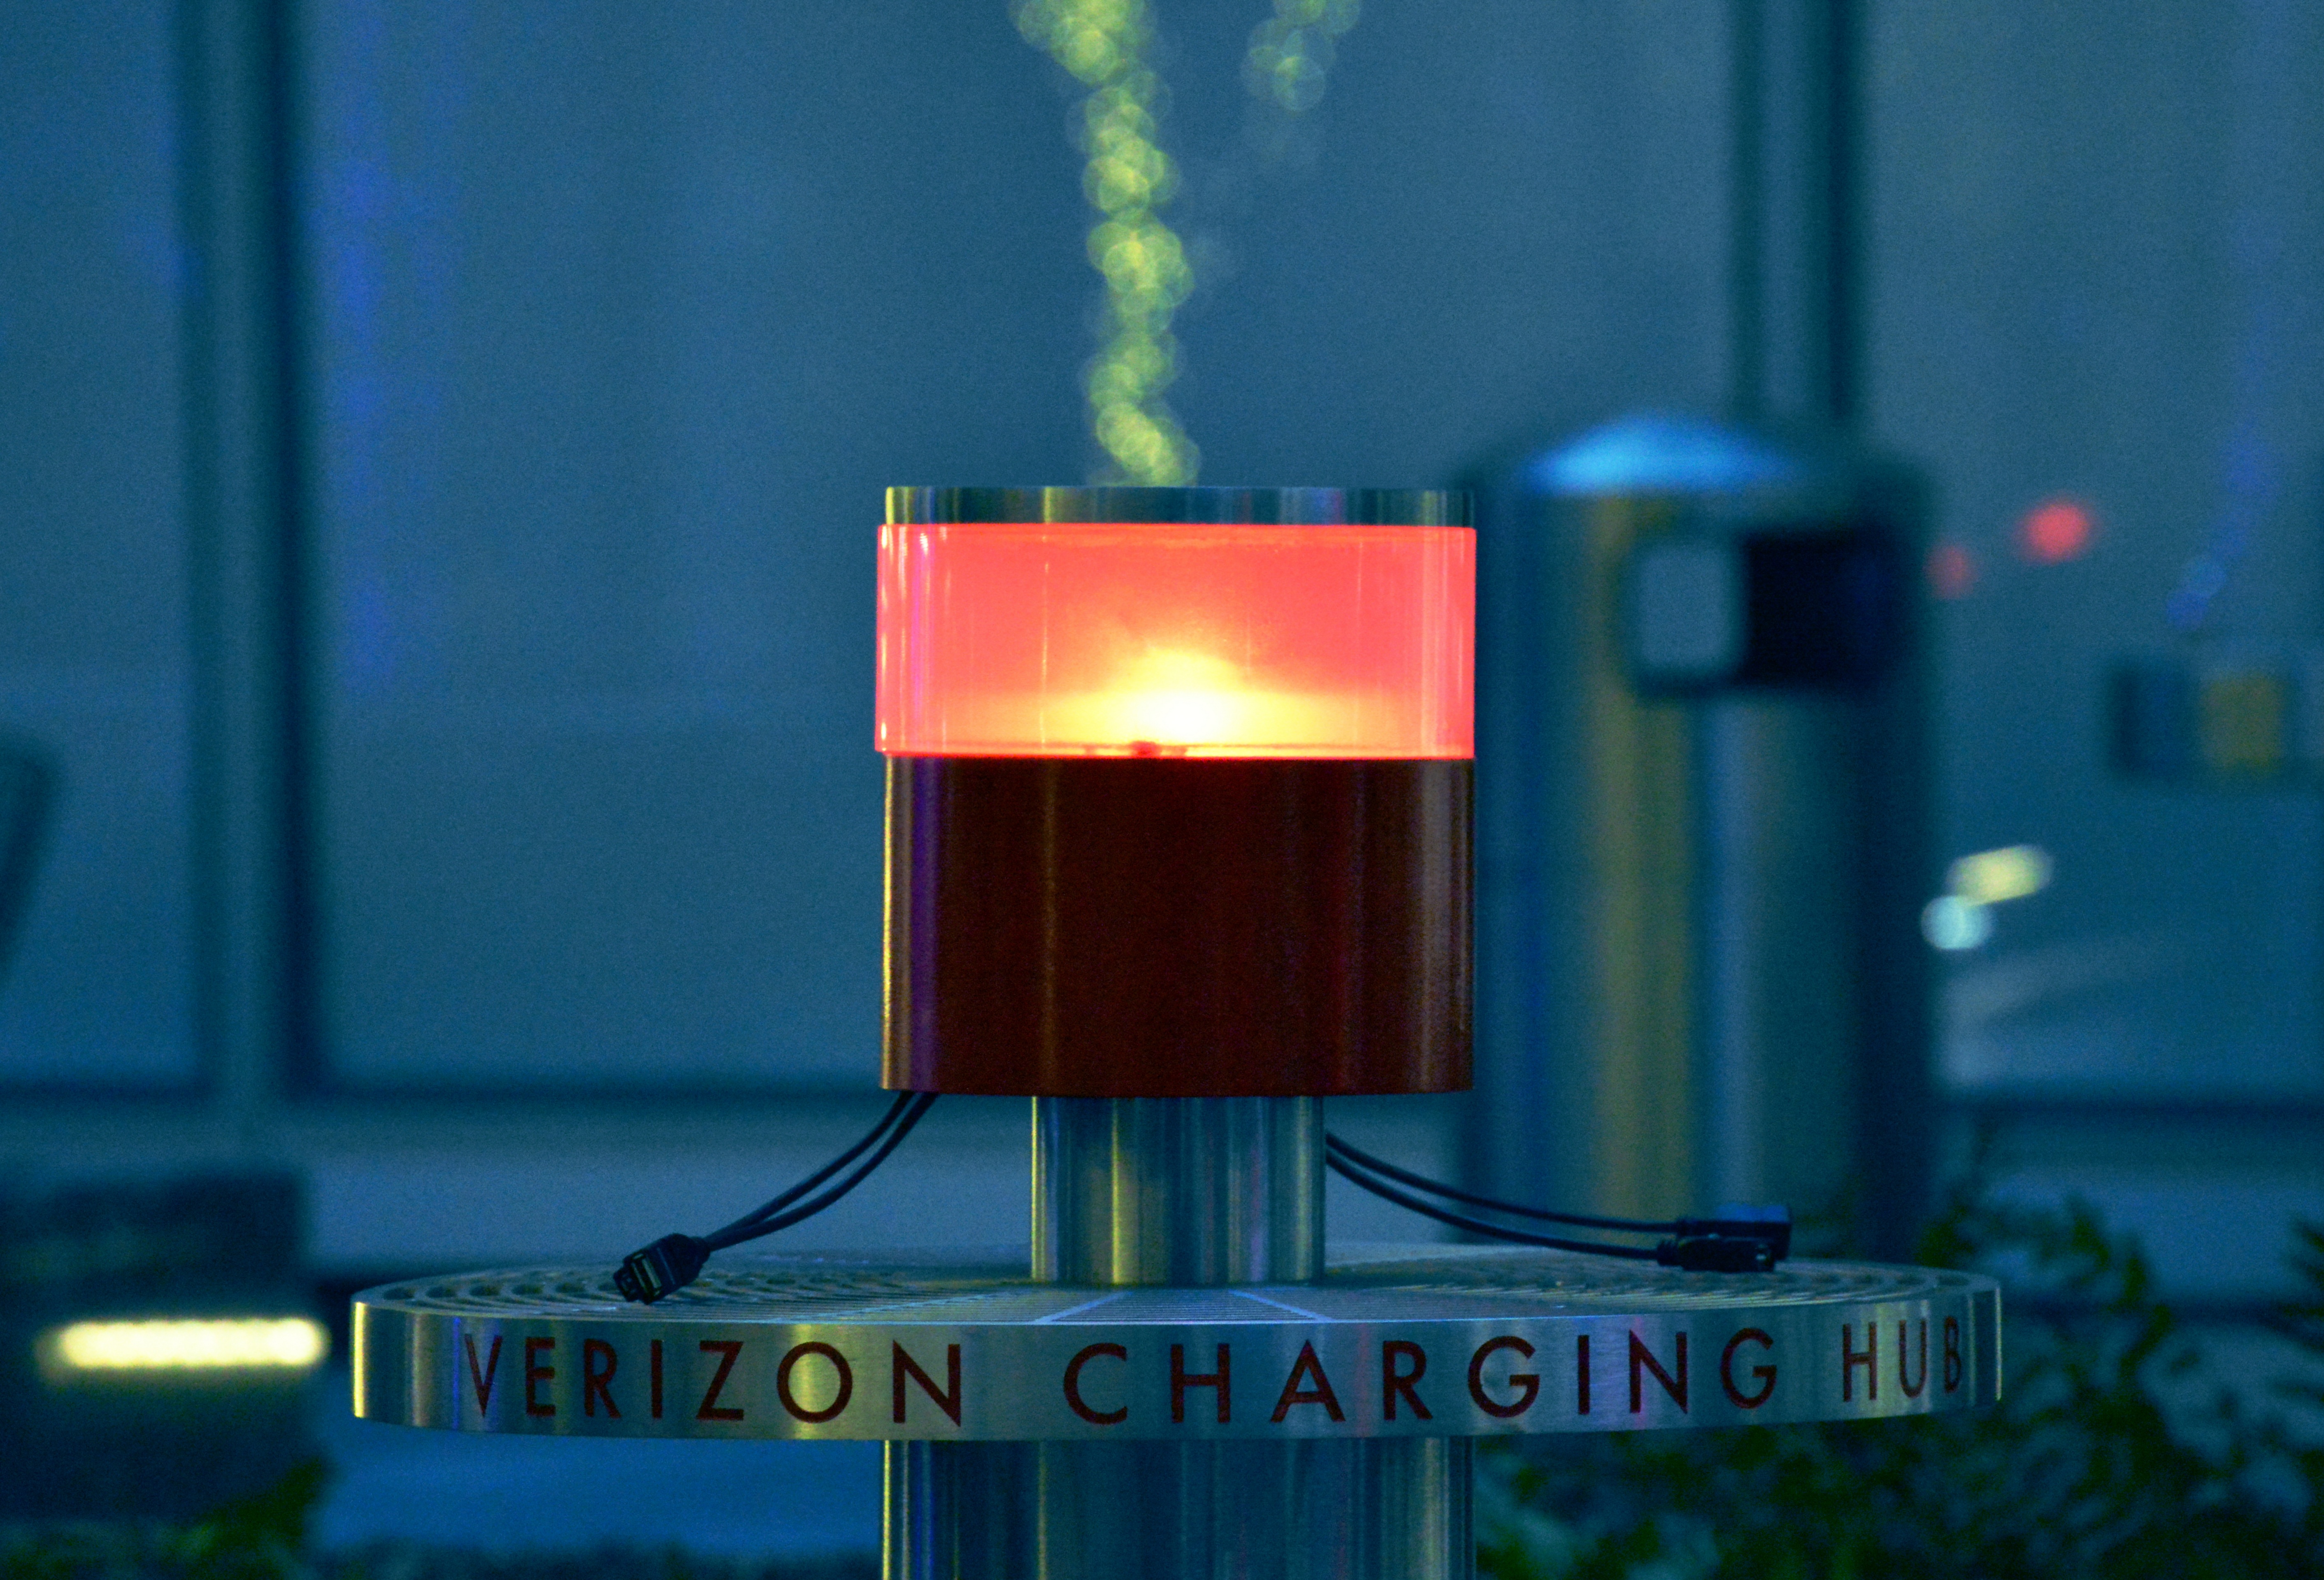
light, color, blue, lighting, stage, screenshot, display device